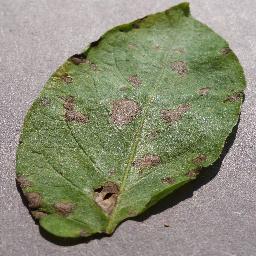
Label: Potato___Early_blight